Perot Museum of Nature and Science

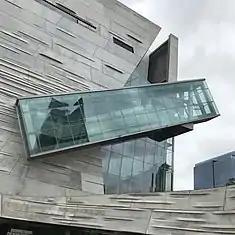
An exterior view of the museum's main staircase

In 2006, Perot Museum CEO Nicole Small oversaw the uniting of the Dallas Museum of Natural History, the Science Place, and the Dallas Children's Museum at Fair Park. Following the merger, the museum was in three buildings there, featuring an IMAX-style theater, a planetarium, an extensive exhibit hall, and its own paleontology lab. The museum moved on December 1, 2012, to a new facility in Victory Park.